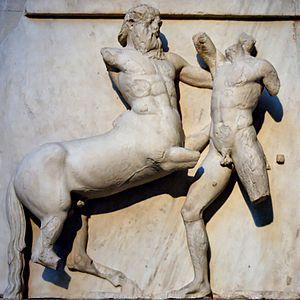
Lapithe combattant un centaure. Métope Sud 32, Parthénon, vers 447-433 av. J.-C.